Death and funeral of Helmut Kohl

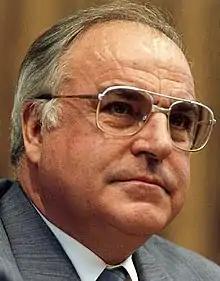
Helmut Kohl, the former Chancellor of Germany, died on 16 June 2017 at the age of 87

Helmut Kohl, the former Chancellor of Germany, died on the morning of Friday, 16 June 2017 in the Oggersheim district of Ludwigshafen, his home town, aged 87. In office from 1982 to 1998, he is widely regarded as the "father of the German reunification" and as a principal architect of the Maastricht Treaty which established the European Union (EU) and the euro currency. In 1998 he became the second person to be named an Honorary Citizen of Europe. Following his death, he was lauded by world leaders as "the greatest European leader of the second half of the 20th century" and was honoured with an unprecedented European Act of State in his honour in Strasbourg, France, attended by the leaders of the EU's nations and other current and former world leaders. Subsequently, a Catholic requiem mass was celebrated in the Speyer Cathedral in Speyer, Germany, after which Kohl was interred in the nearby Old Cemetery.